Answer in natural language. How many TVStands are visible in the scene? Choose between the following options: 3, 0, 2, 4 or 1
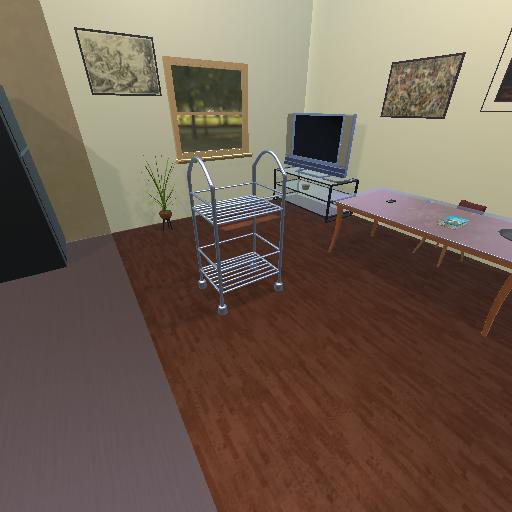
<answer>1</answer>